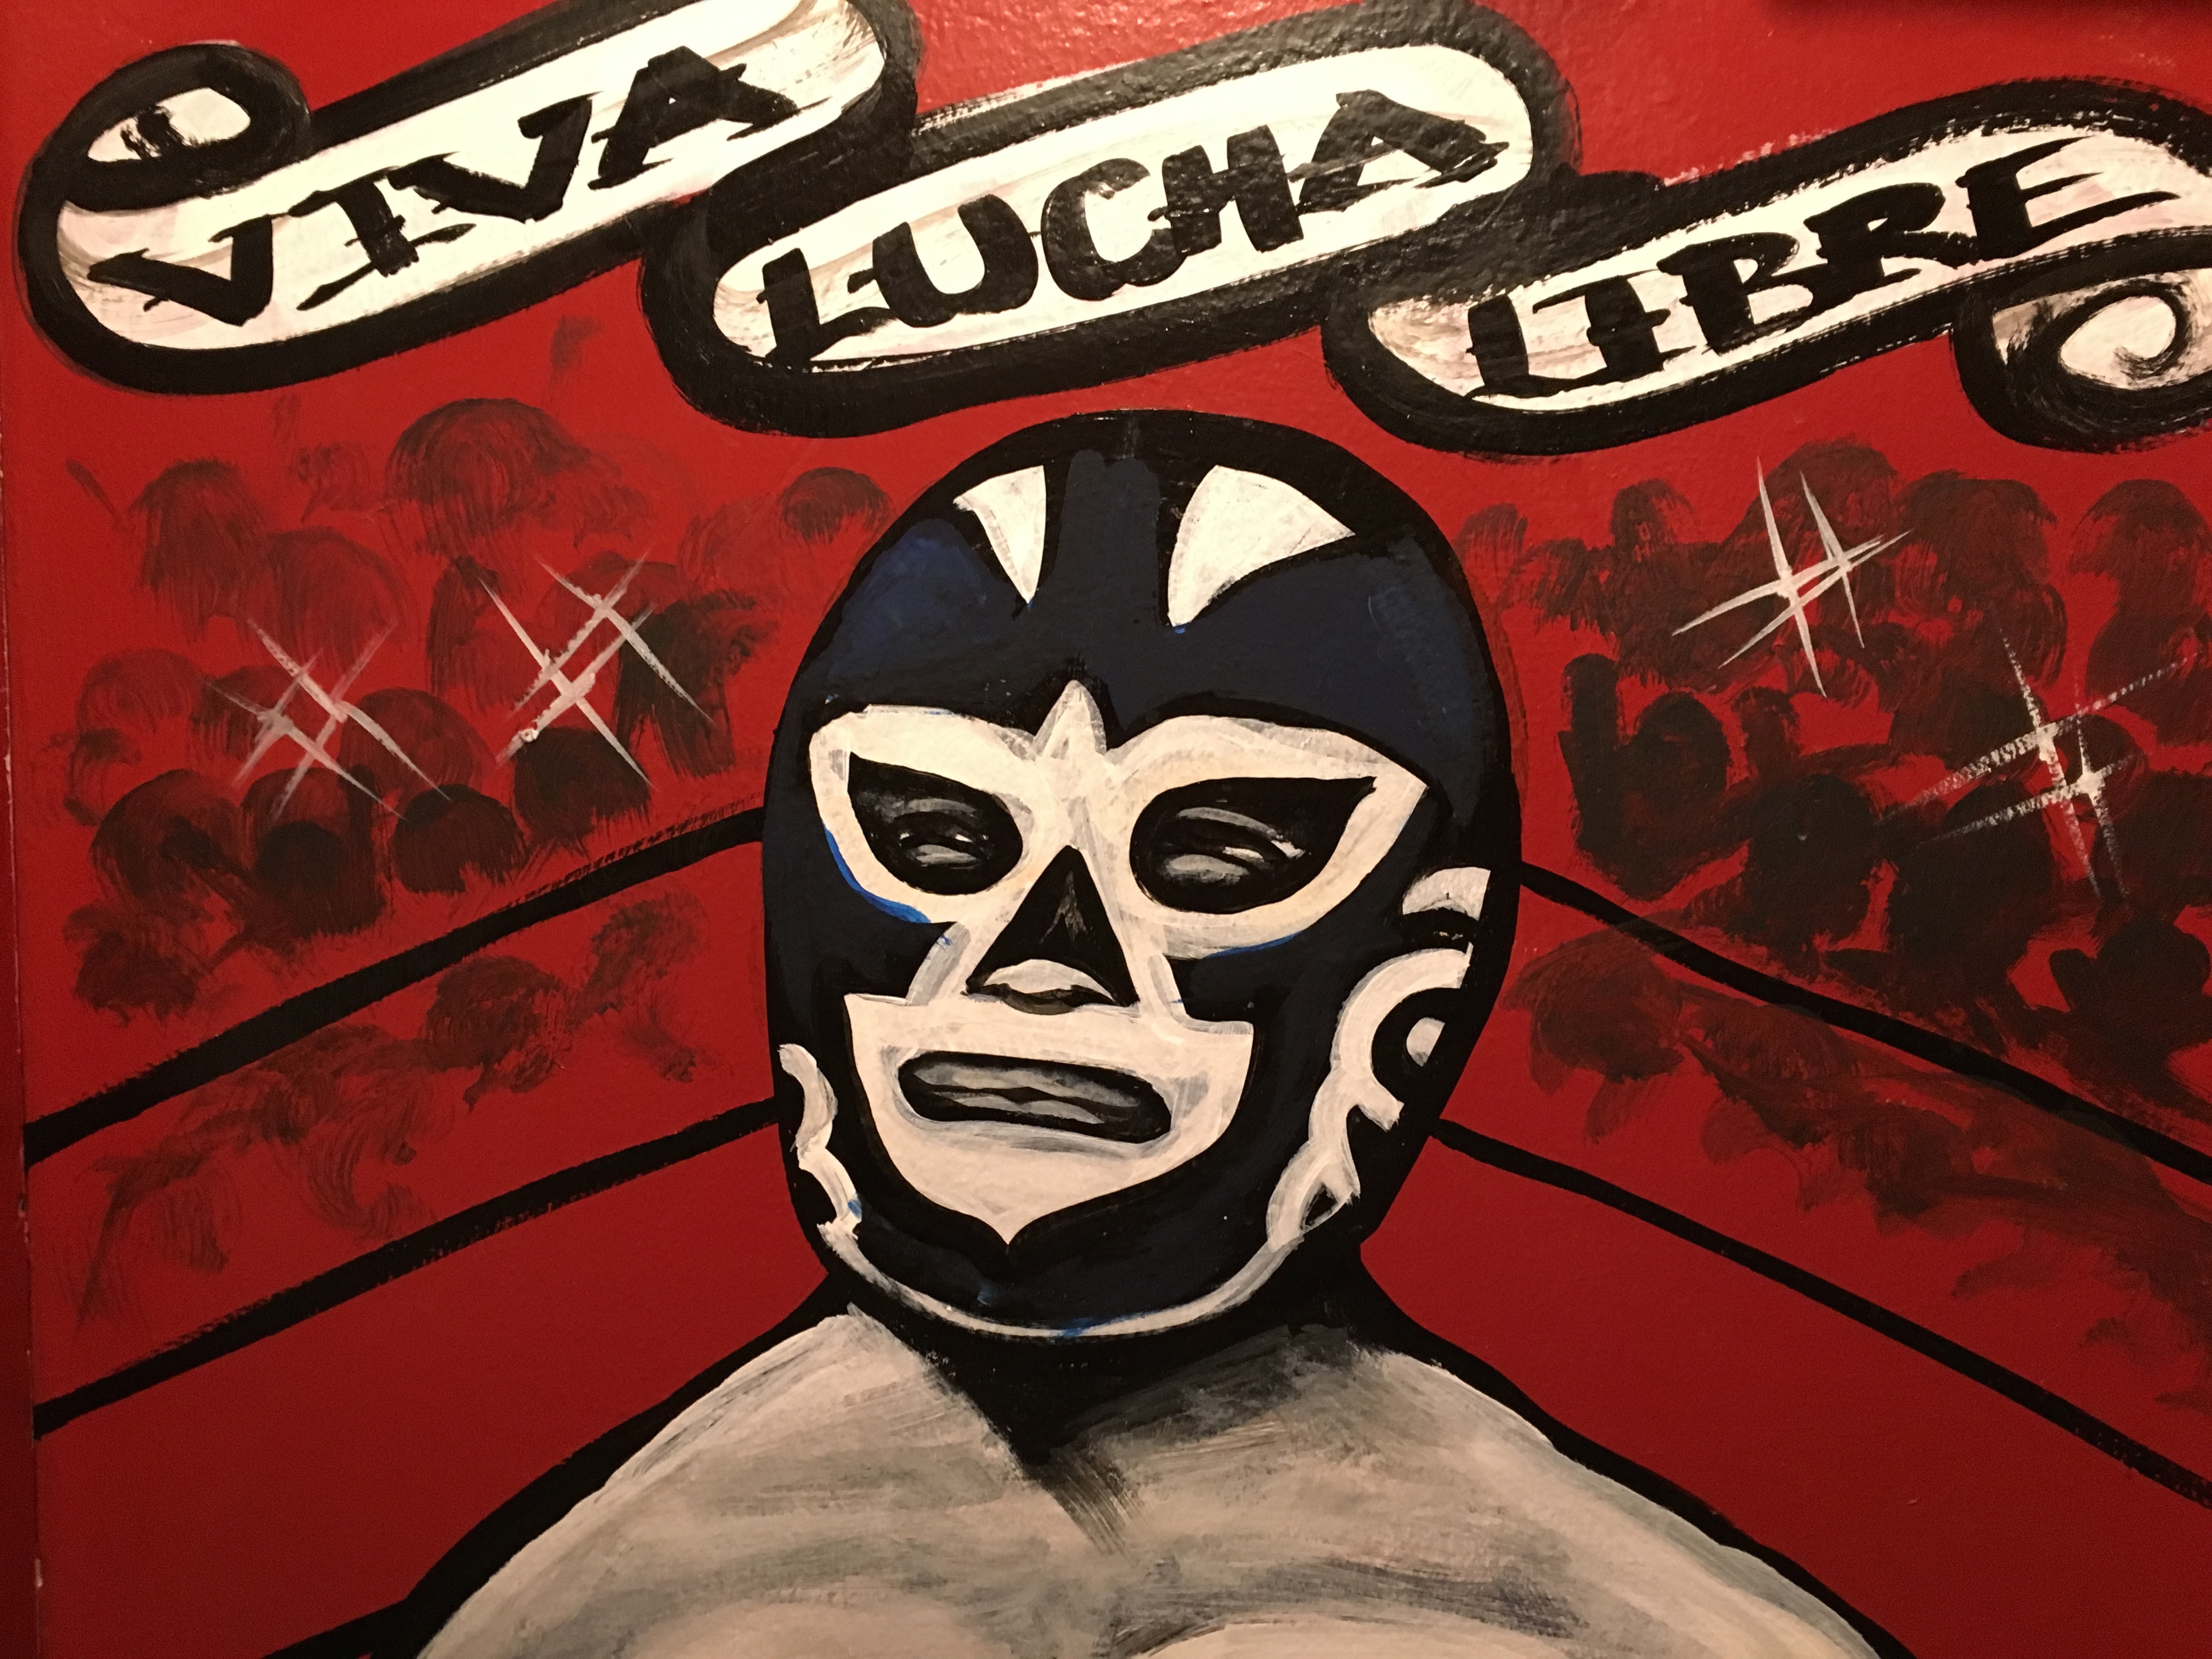
illustration, comics, comic book, professional wrestling